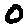
Label: 0